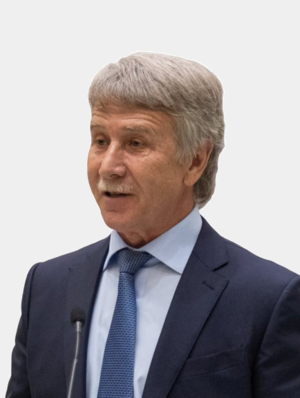
Leonid Viktorovitch Mikhelson est un homme d’affaires et milliardaire russe, PDG, président et principal actionnaire de la société gazière russe Novatek.